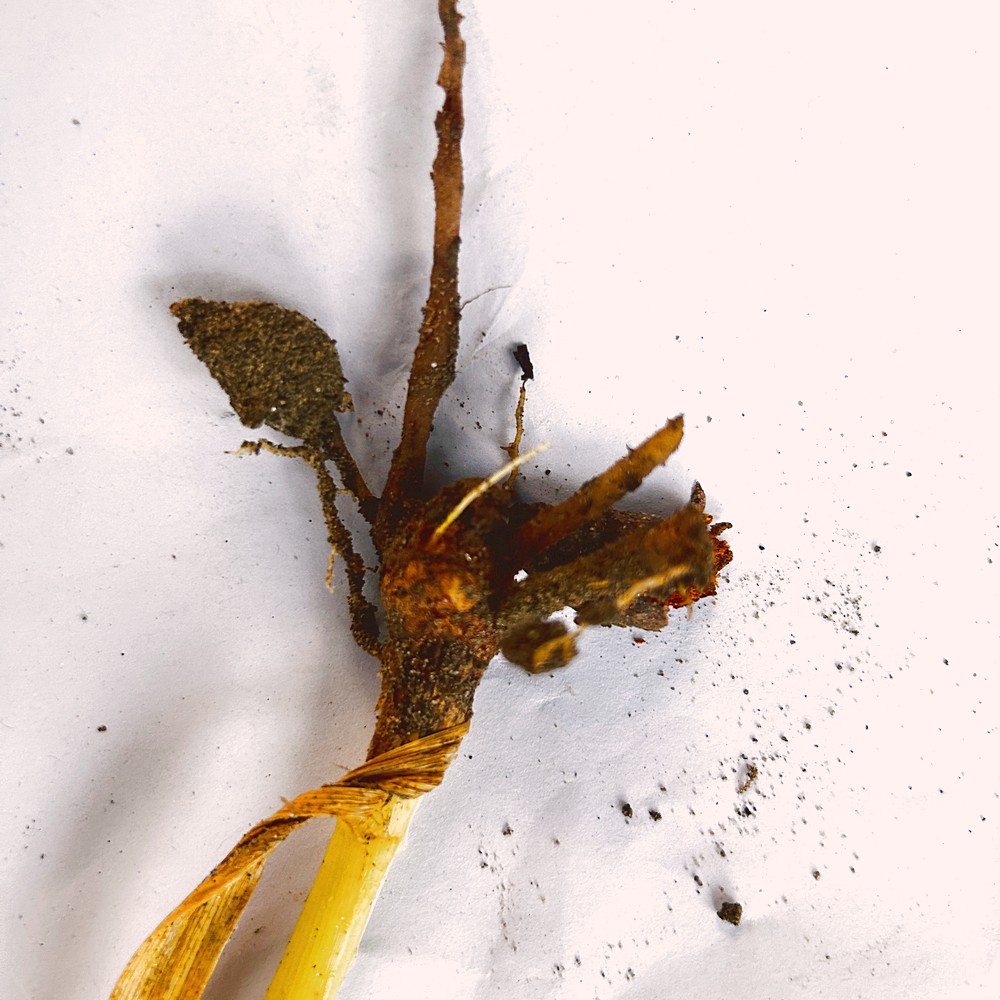
Label: Rhizome Disease Root